Brooke, Rutland

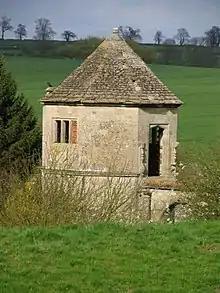
Octagon lodge of Brooke House, now a dovecote

The parish church is dedicated to St Peter. The church appeared in the 2005 film adaptation of "Pride & Prejudice".